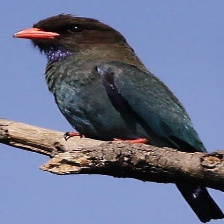
Species: ASIAN DOLLARD BIRD
Scientific name: EURYSTOMUS ORIENTALIS